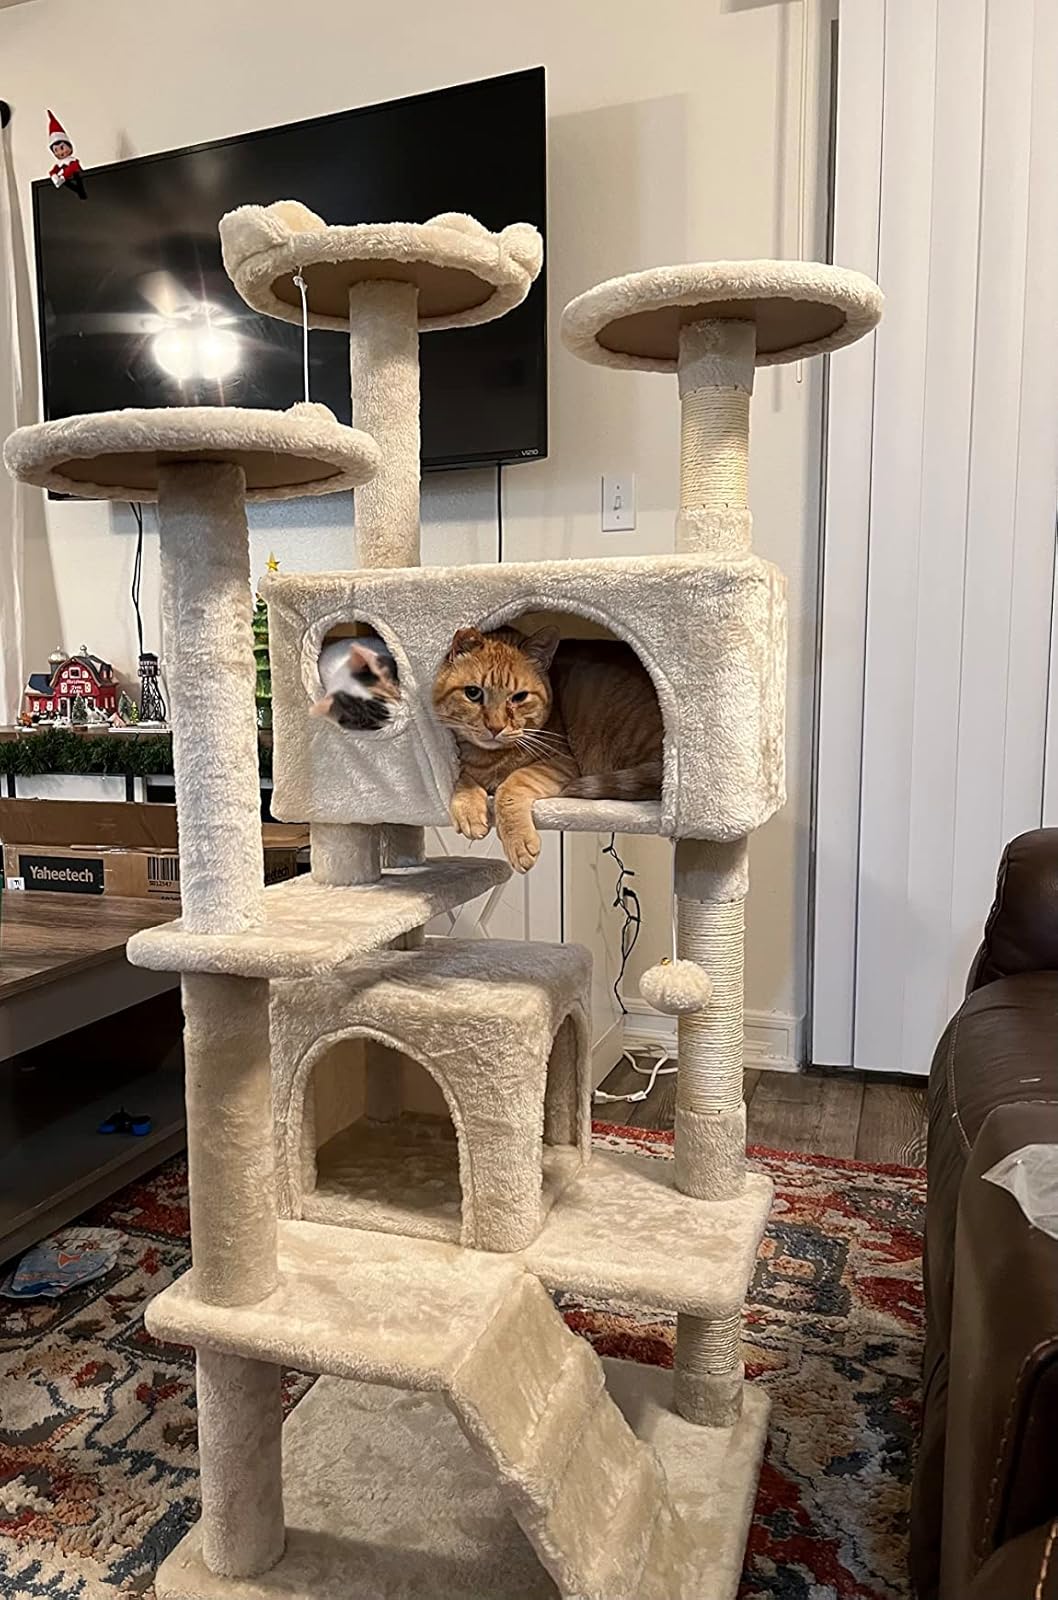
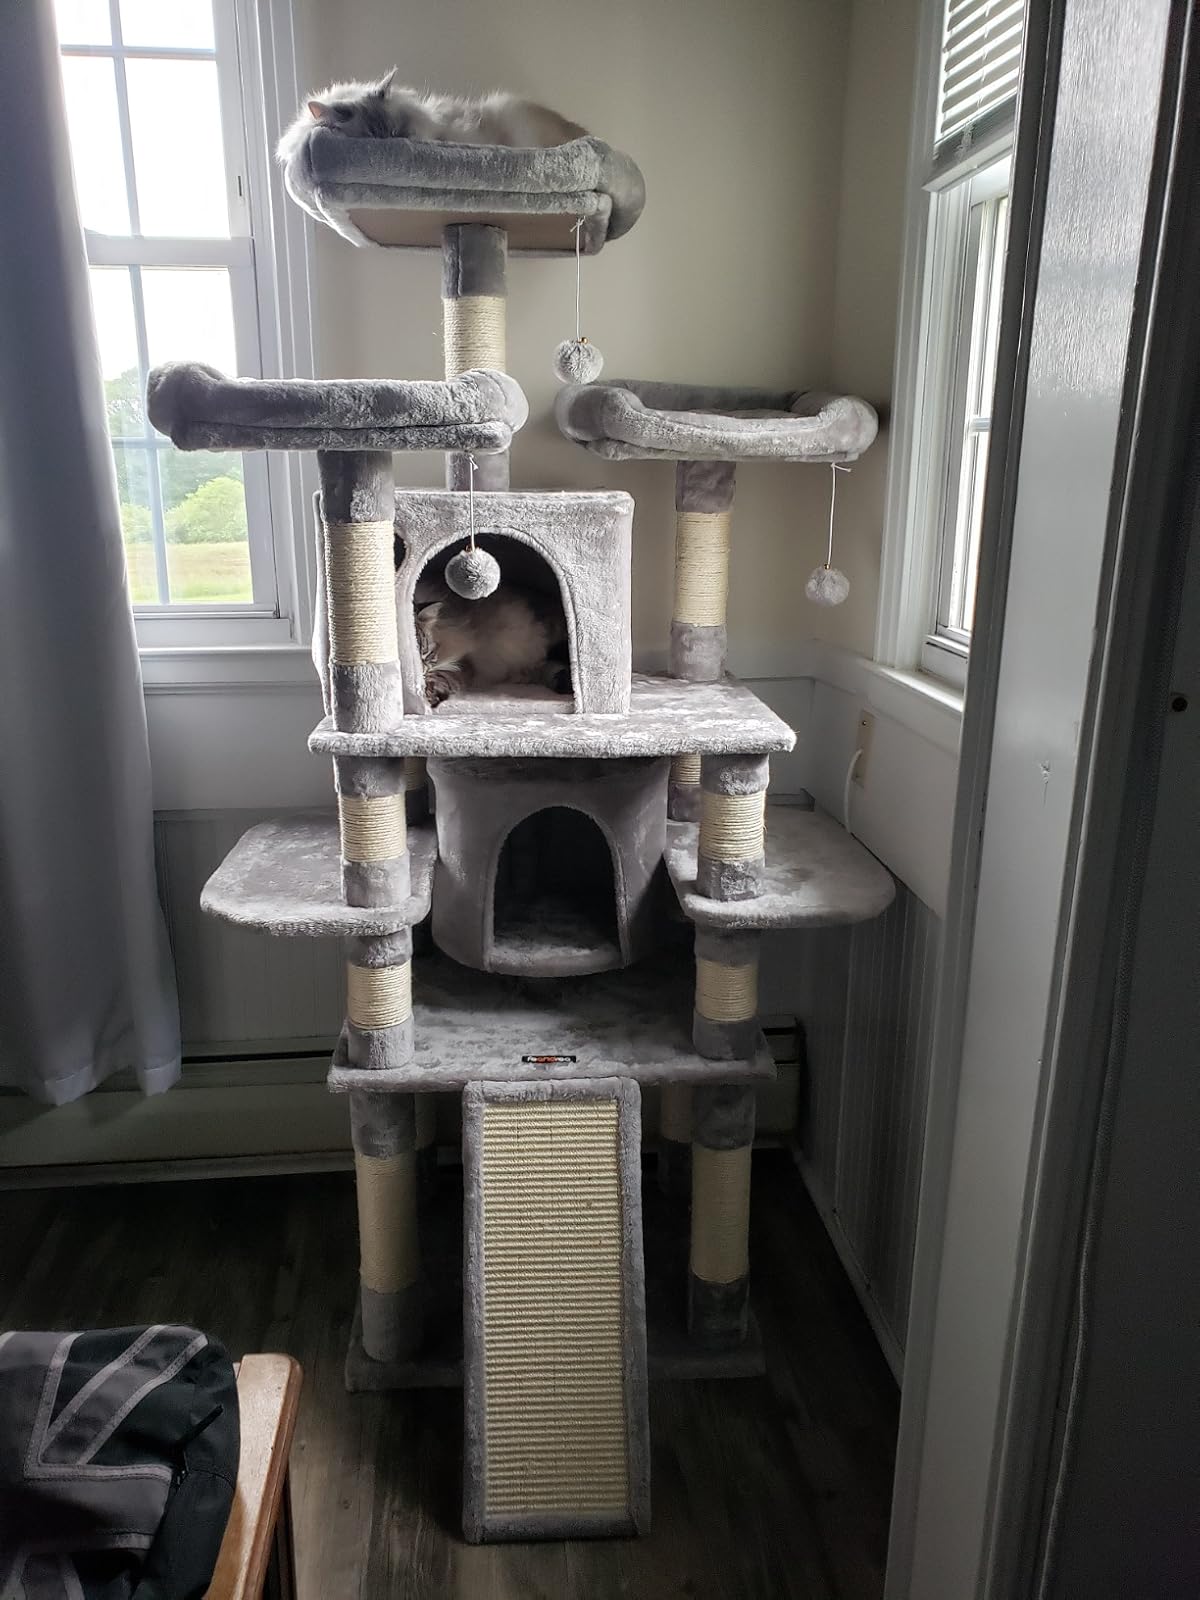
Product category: items_cat tree
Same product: no